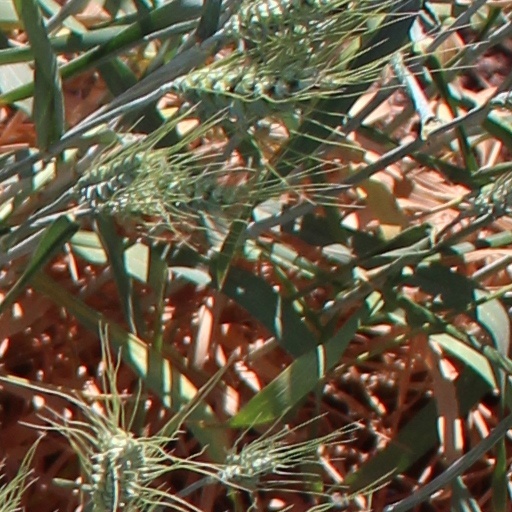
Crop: wheat